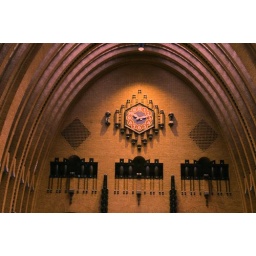
The post office building designed by J. Crouwel . It's featured by the parabola-shaped ceiling